Navy Board

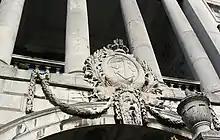
Badge of the Navy Board on Somerset House (the Board's headquarters 1789–1832)

"Note: The Navy Pay Office (domain of the Treasurer of the Navy) was independent of the Board; though the Board's Commissioners were required to authorize payments, all funds were held and issued by the Pay Office (which was also known as the Navy Treasury)".